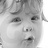
Emotion: surprise